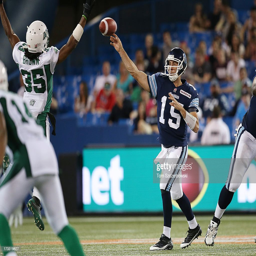
# throws during game action against canadian football team .